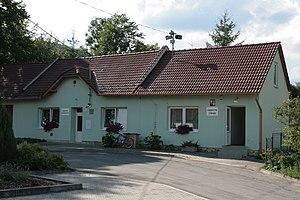
Stvolová est une commune du district de Blansko, dans la région de Moravie-du-Sud, en République tchèque. Sa population s'élevait à 163 habitants en 2017.